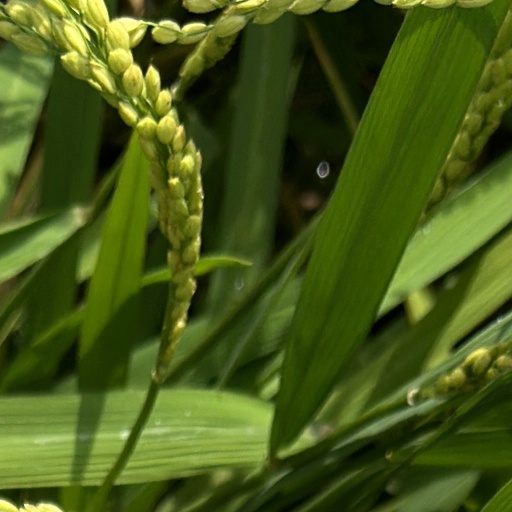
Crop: rice